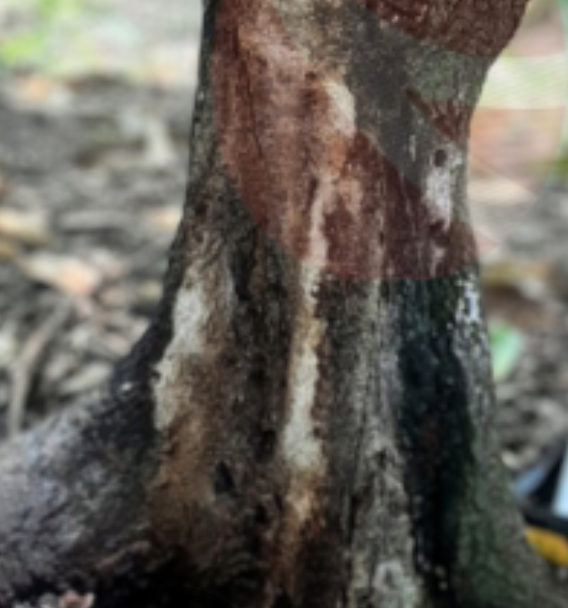
Label: stem_cracking_ gummosis